Dali Kingdom

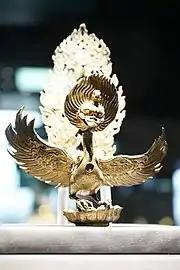
Gilt Silver Statue of Ganruda inlaid with crystal beads, found at the Qianxun Pagoda of Chongsheng Temple, exhibited at Yunnan Provincial Museum.

Nanzhao was overthrown in 902 and three dynasties ruling successor kingdoms called Great Changhe (903-927), Great Tianxing (927-928), and Great Yining (928-937) followed in quick succession before Duan Siping seized power in 937, establishing himself at Dali. The Duan clan professed to have Han ancestry. Yuan dynasty records said the Duan family came from Wuwei in Gansu: